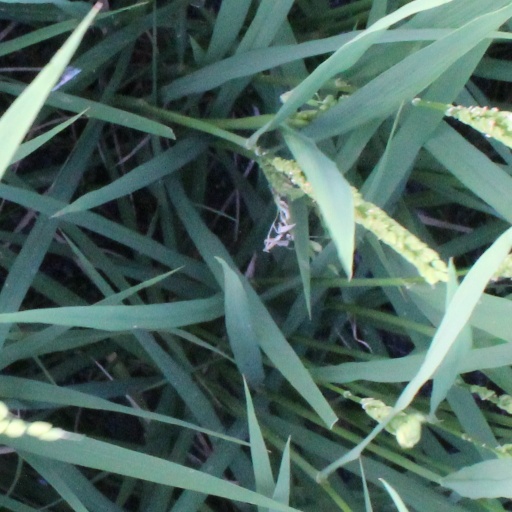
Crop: rice